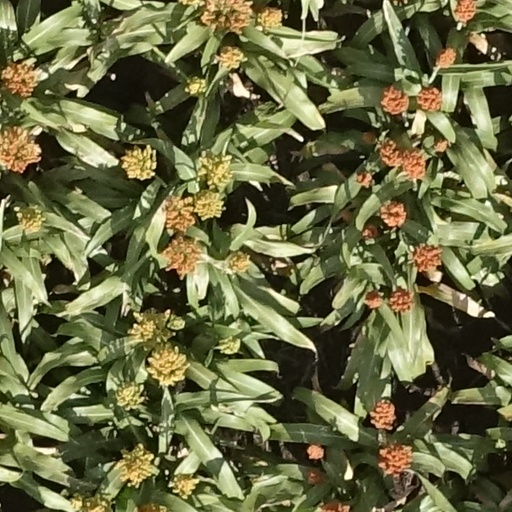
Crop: sorghum